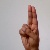
The image shows a hand gesture representing the letter 'U' in Indian Sign Language.